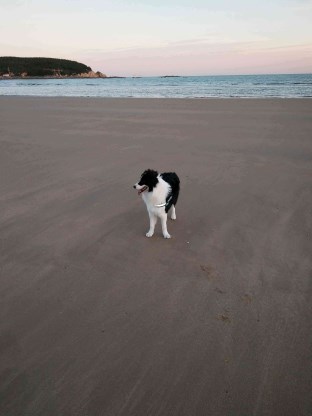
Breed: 2594-n000109-Border_collie